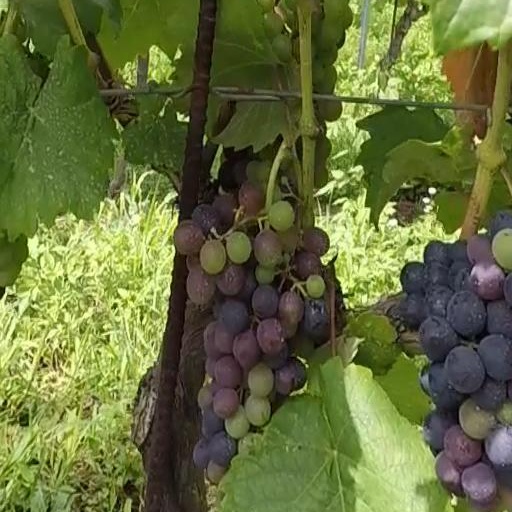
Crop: grape